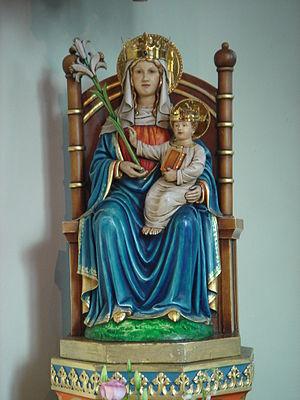
"Walsingham est une localité d’Angleterre et une paroisse civile du comté anglais de Norfolk. Elle est en fait constituée de deux villages accolés: Little Walsingham et Great Walsingham, le mot ""Great"" faisant référence à son ancienneté et non à sa taille. Le village, connu comme lieu saint et de pèlerinage consacré à la Vierge Marie, abrite les ruines de deux monastères médiévaux.
Une apparition mariale, appelée aussi mariophanie, est un supposé phénomène surnaturel se rapportant spécifiquement à une vision de la Vierge Marie, mère de Jésus. La tradition populaire rapporte de nombreuses apparitions mariales et l'Église catholique n'en a reconnu qu'une vingtaine. L'Église copte orthodoxe a également reconnu quelques apparitions au cours du XXᵉ siècle. L'événement prend généralement le nom de la ville où il se produit. Curieusement, le pays où la dévotion à Marie, mère de Dieu, est la plus intense et la plus fervente, la Russie, n'a été gratifié d'aucune apparition mariale. Ce qui fit dire que si les apparitions sont à l'ouest, la dévotion est à l'est.